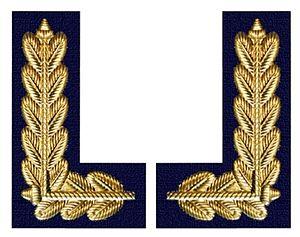
La NVA, Nationale Volksarmee, traduit par « Armée populaire nationale », fut de 1956 à 1990 l'armée de la République démocratique allemande.
Admiral est le grade d'officier le plus élevé de la Deutsche Marine, la marine militaire de l'Allemagne. Il est l'équivalent du General de la Heer et du General de la Luftwaffe, les composantes terrestre et aérienne des forces armées allemandes. Au sein du Zentraler Sanitätsdienst der Bundeswehr, les services médicaux communs de l'armée allemande, il n'y a pas d'équivalent. L'admiral est un officier quatre étoiles, équivalent à un grade OTAN OF-9. En 2016, il n'y a aucun officier portant ce grade dans la marine allemande, seuls les officiers promus au poste de chef d'État-Major de la Bundeswehr y accèdent. Seuls quatre officiers ont tenu ce rang : Armin Zimmermann, Günter Luther, Dieter Wellershoff et Rainer Feist.